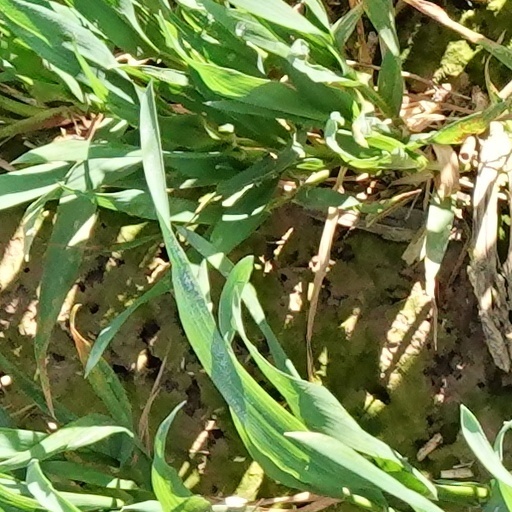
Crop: wheat